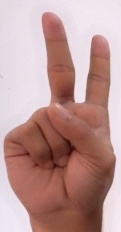
ASL sign: 2